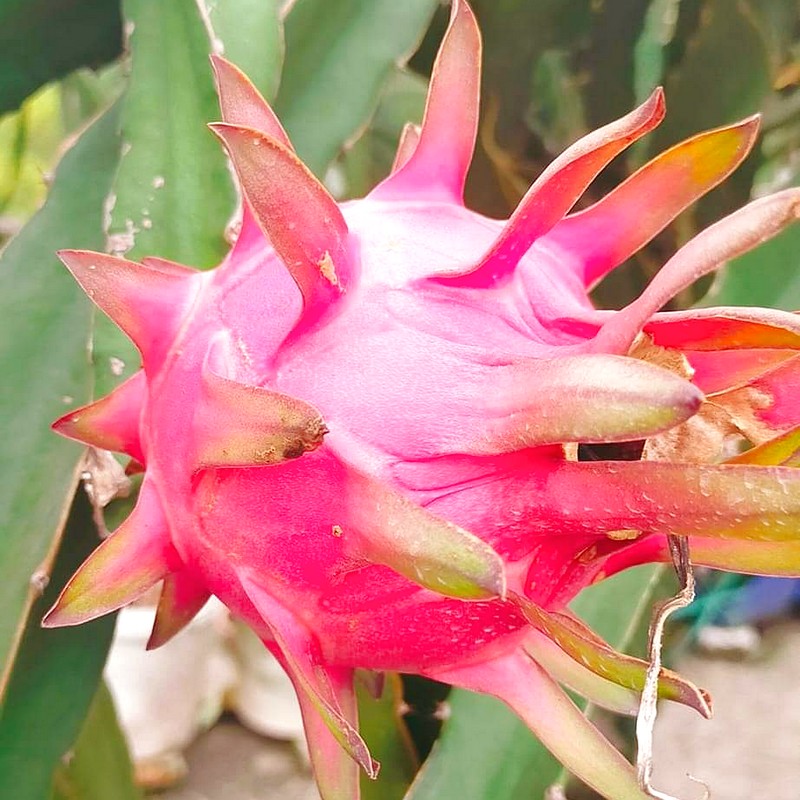
Label: Mature Dragon Fruit